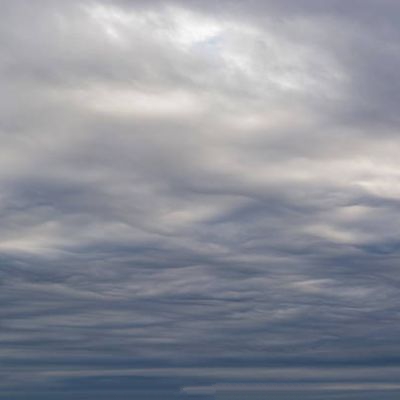
Cloud type: Stratus (St)